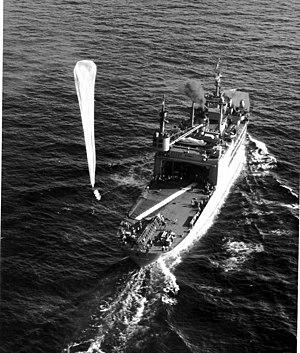
L'USS Norton Sound est un transport d'hydravions de classe Currituck de la Marine de guerre américaine lancé en 1943, qui après une brève participation à la Seconde Guerre mondiale dans l'océan Pacifique a été reconverti en plateforme de lancement de fusées-sondes puis en plateforme de test de missiles. Il a été retiré du service fin 1986 et, après un passage dans la flotte de réserve, a été démantelé.